8th Infantry Division (France)

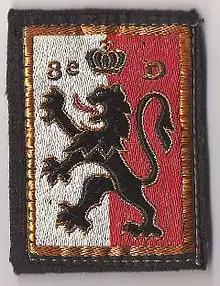

The 8th Infantry Division was a French Army formation during World War I, World War II and the Cold War. It was dissolved in 1993.